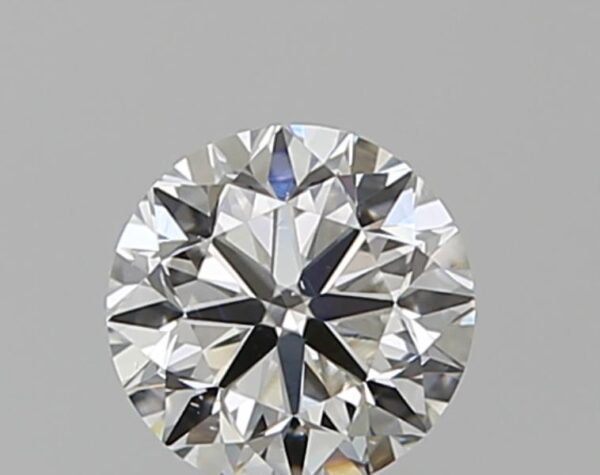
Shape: round
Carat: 0.5
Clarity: VS1
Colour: G
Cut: VG
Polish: EX
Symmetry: VG
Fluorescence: N
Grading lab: GIA
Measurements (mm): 4.91 x 4.95 x 3.17